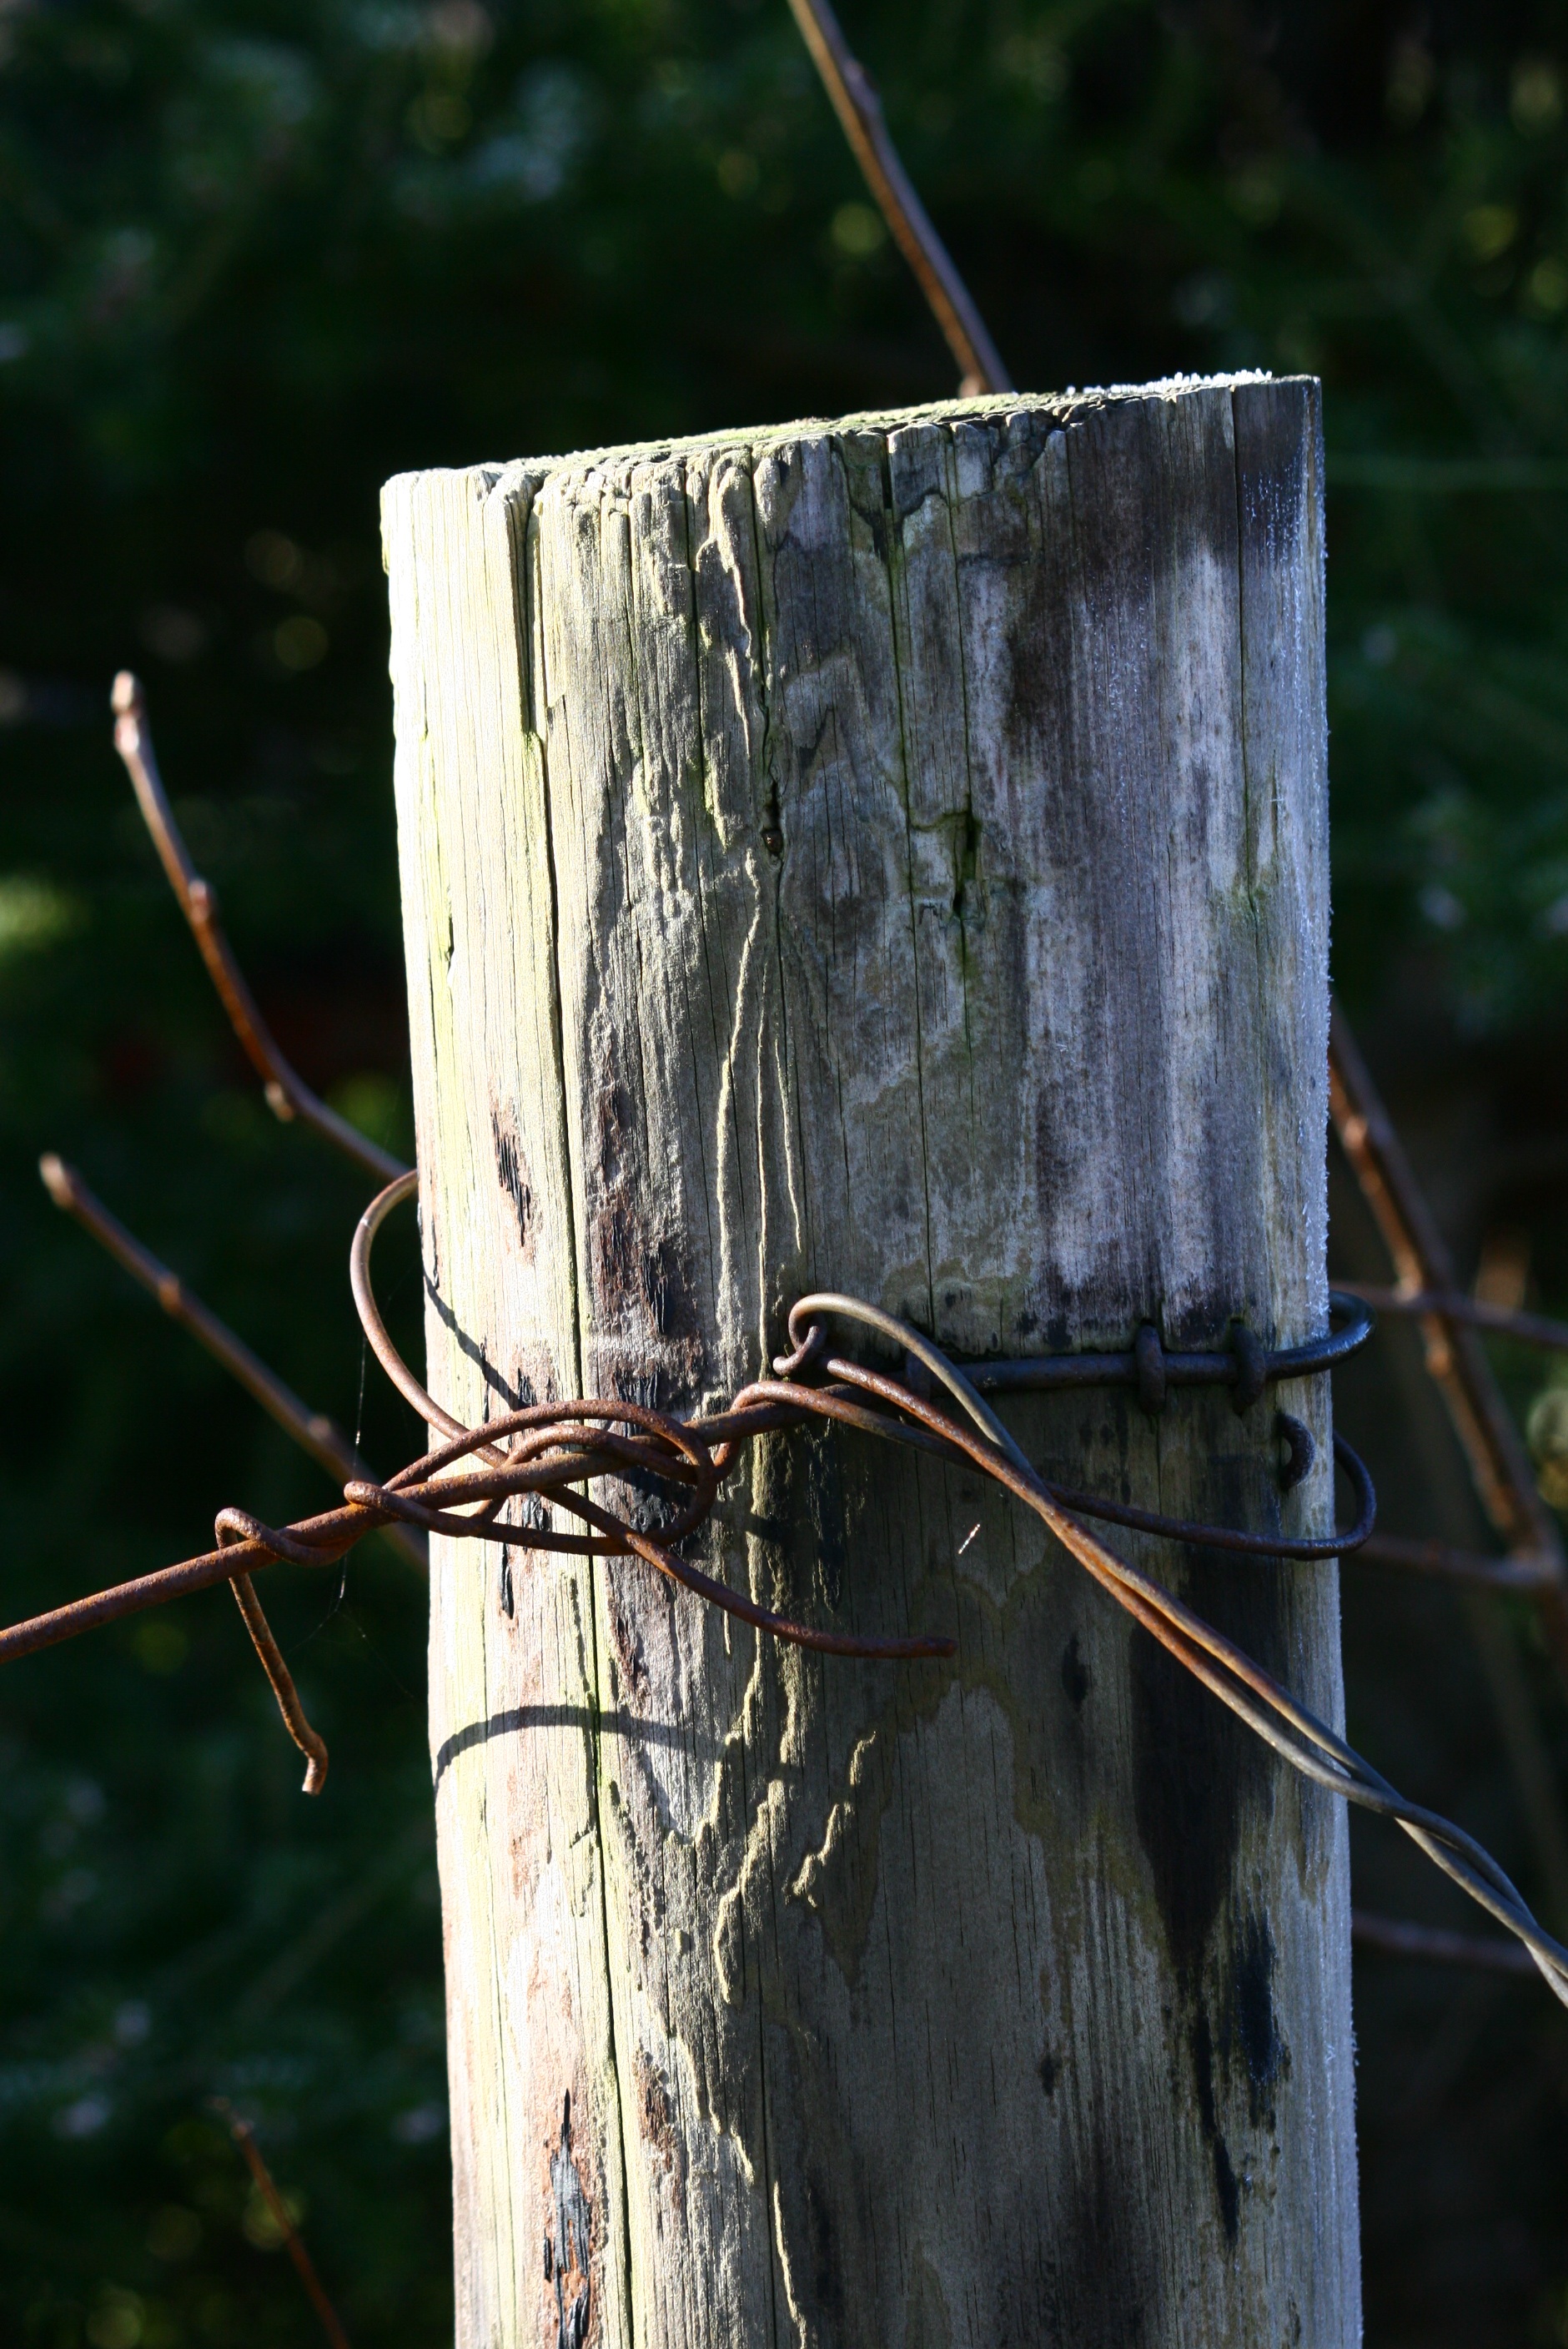
tree, nature, grass, branch, fence, wood, leaf, trunk, old, wire, pole, green, fauna, twig, worn, rusty, aged, corrosion, outdoor structure